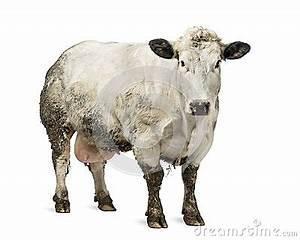
cow